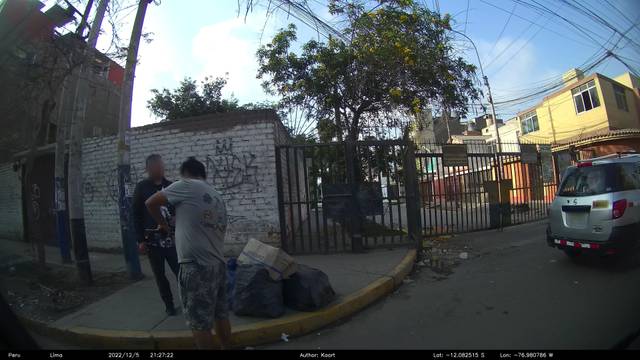
Region: Peru
Coordinates: -12.083, -76.981